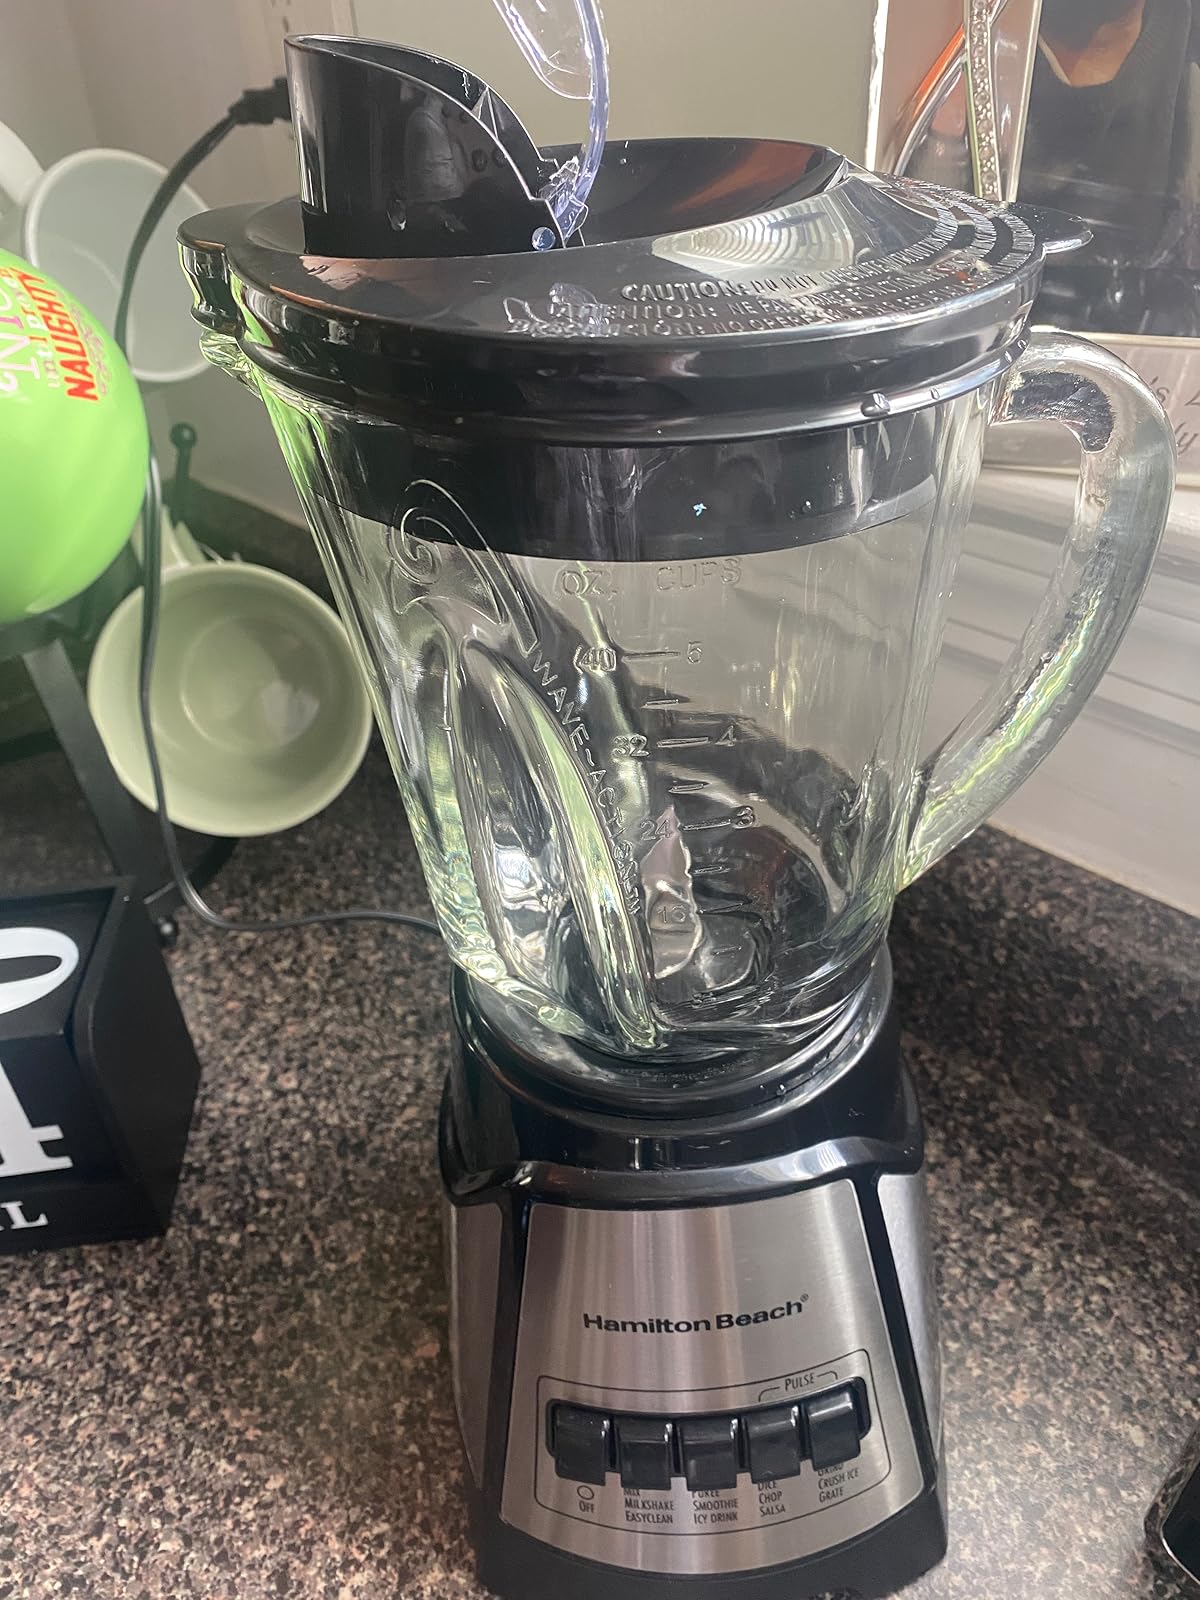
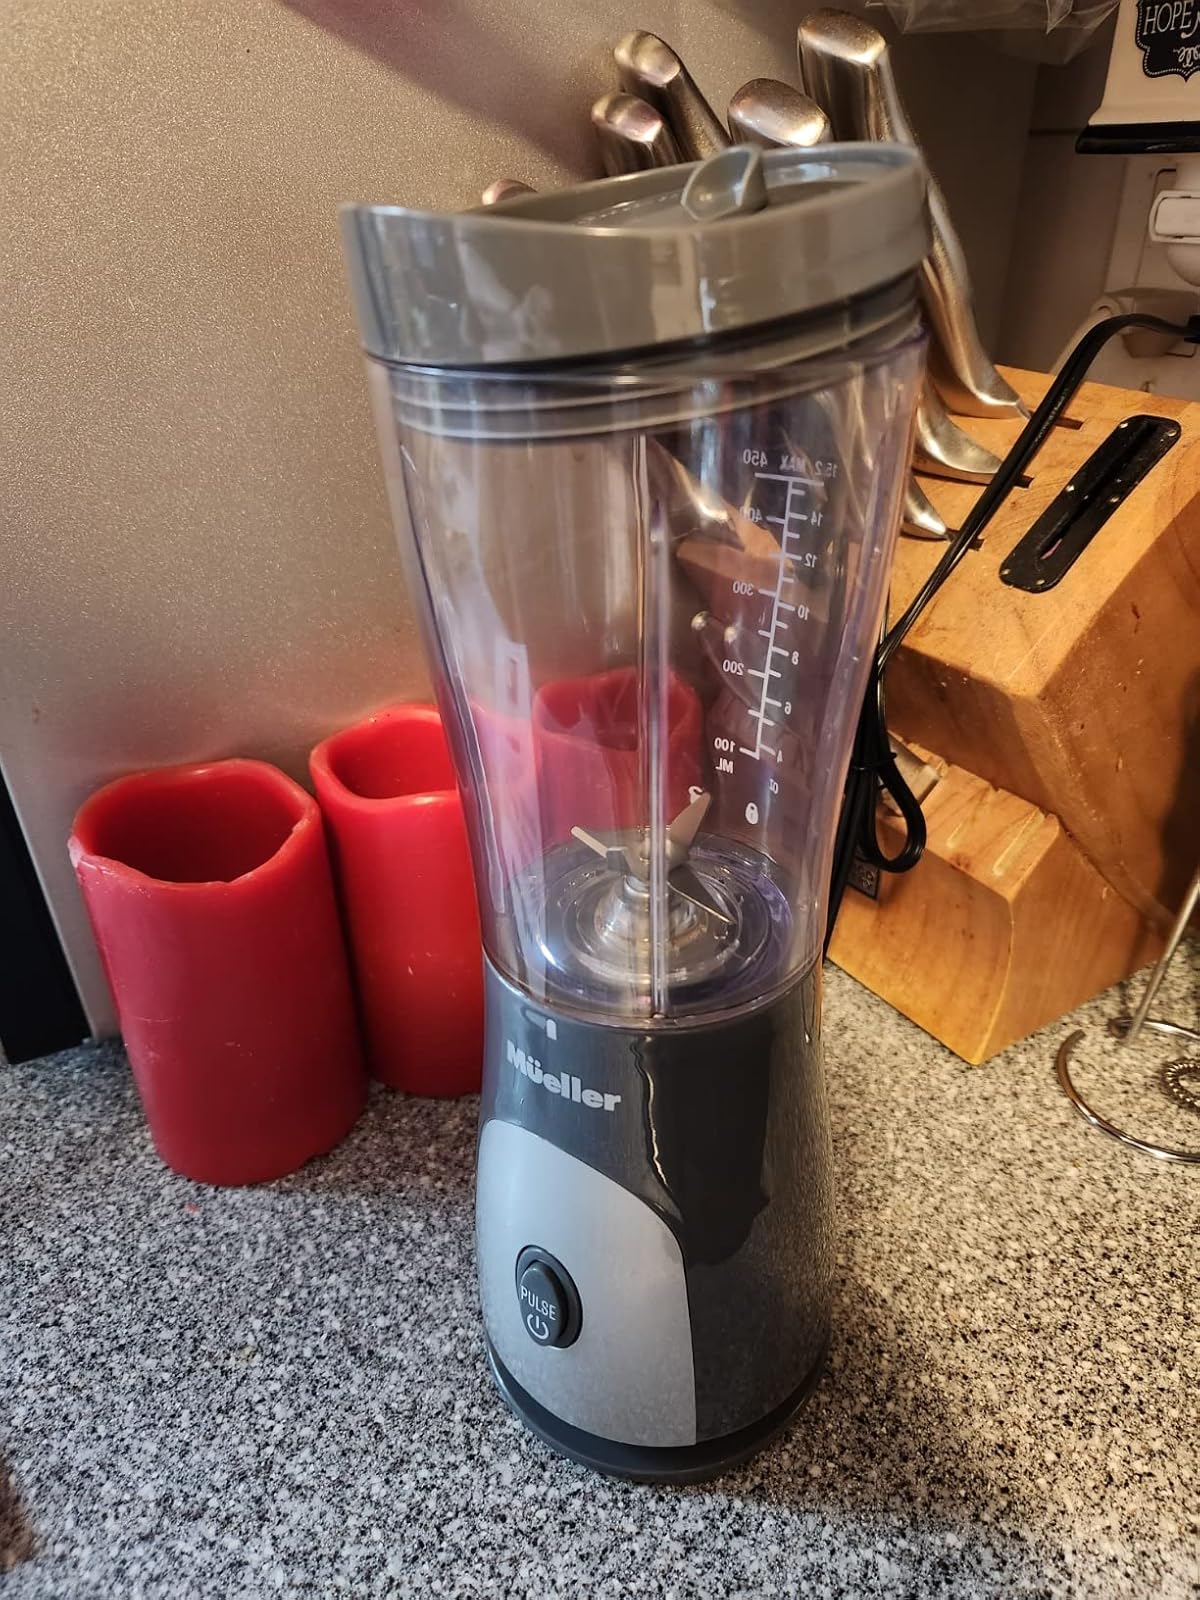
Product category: items_blender
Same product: no